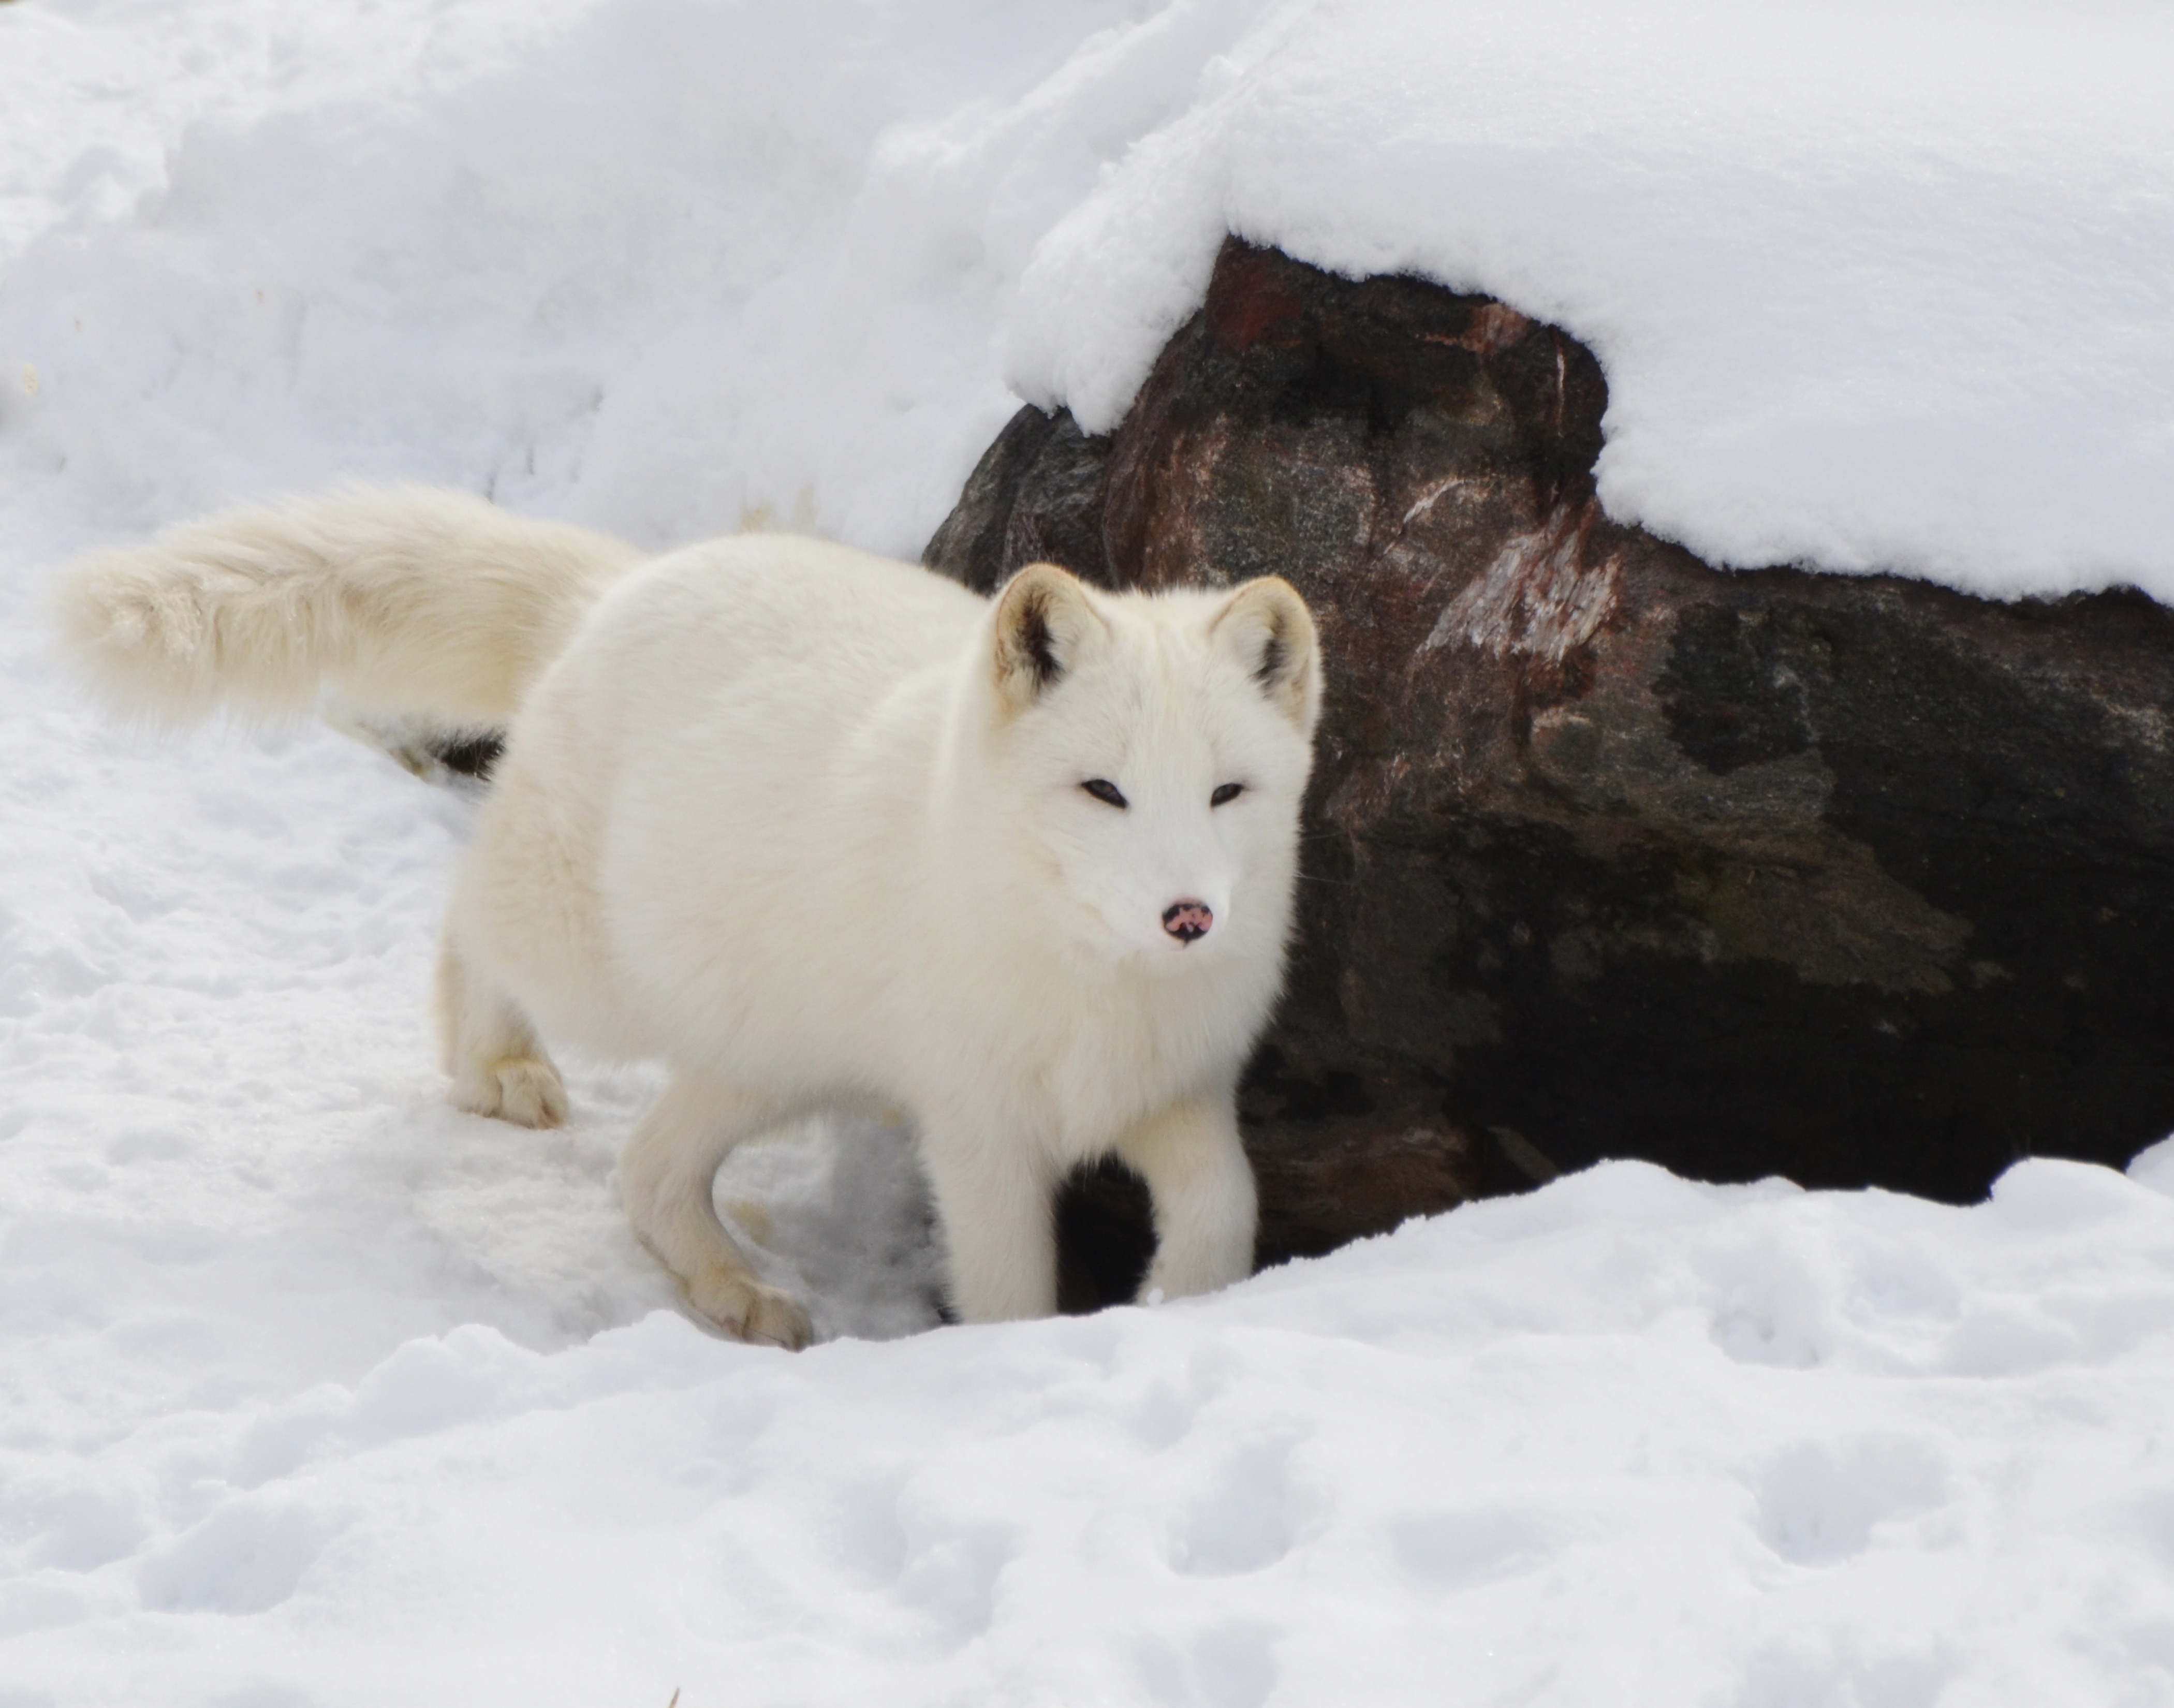
nature, forest, wilderness, snow, cold, winter, animal, wildlife, wild, weather, mammal, wolf, fox, predator, arctic, arctic fox, outdoors, north, canada, vertebrate, hunting, samoyed, siberian husky, dog like mammal, dog breed group, greenland dog